Manchuria

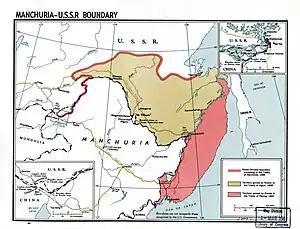
Map showing the original border (in pink) between Manchuria and Russia according to the Treaty of Nerchinsk 1689, and subsequent losses of territory to Russia in the treaties of Aigun 1858 (beige) and Peking 1860 (red)

After conquering the Ming, the Qing often identified their state as "China" (中國, "Zhongguo"; "Middle Kingdom"), and referred to it as "Dulimbai Gurun" ("Middle Kingdom") in Manchu. In the "Qing shilu" the lands of the Qing state (including Manchuria and present-day Xinjiang, Mongolia, and Tibet) are thus identified as "the Middle Kingdom" in both the Chinese and Manchu languages in roughly two-thirds of the cases, while the term refers to the traditional Chinese provinces populated by the Han in roughly one third of the cases. It was also common to use "China" ("Zhongguo", "Dulimbai gurun") to refer to the Qing in official documents, international treaties, and foreign affairs. In diplomatic documents, the term "Chinese language" ("Dulimbai gurun i bithe") referred to the Chinese, Manchu, and Mongol languages, and the term "Chinese people" (中國人 Zhongguo ren; Manchu: Dulimbai gurun i niyalma) referred to all Han, Manchus, and Mongol subjects of the Qing. The Qing explicitly stated that the lands in Manchuria belonged to "China" (Zhongguo, Dulimbai gurun) in Qing edicts and in the 1689 Treaty of Nerchinsk.